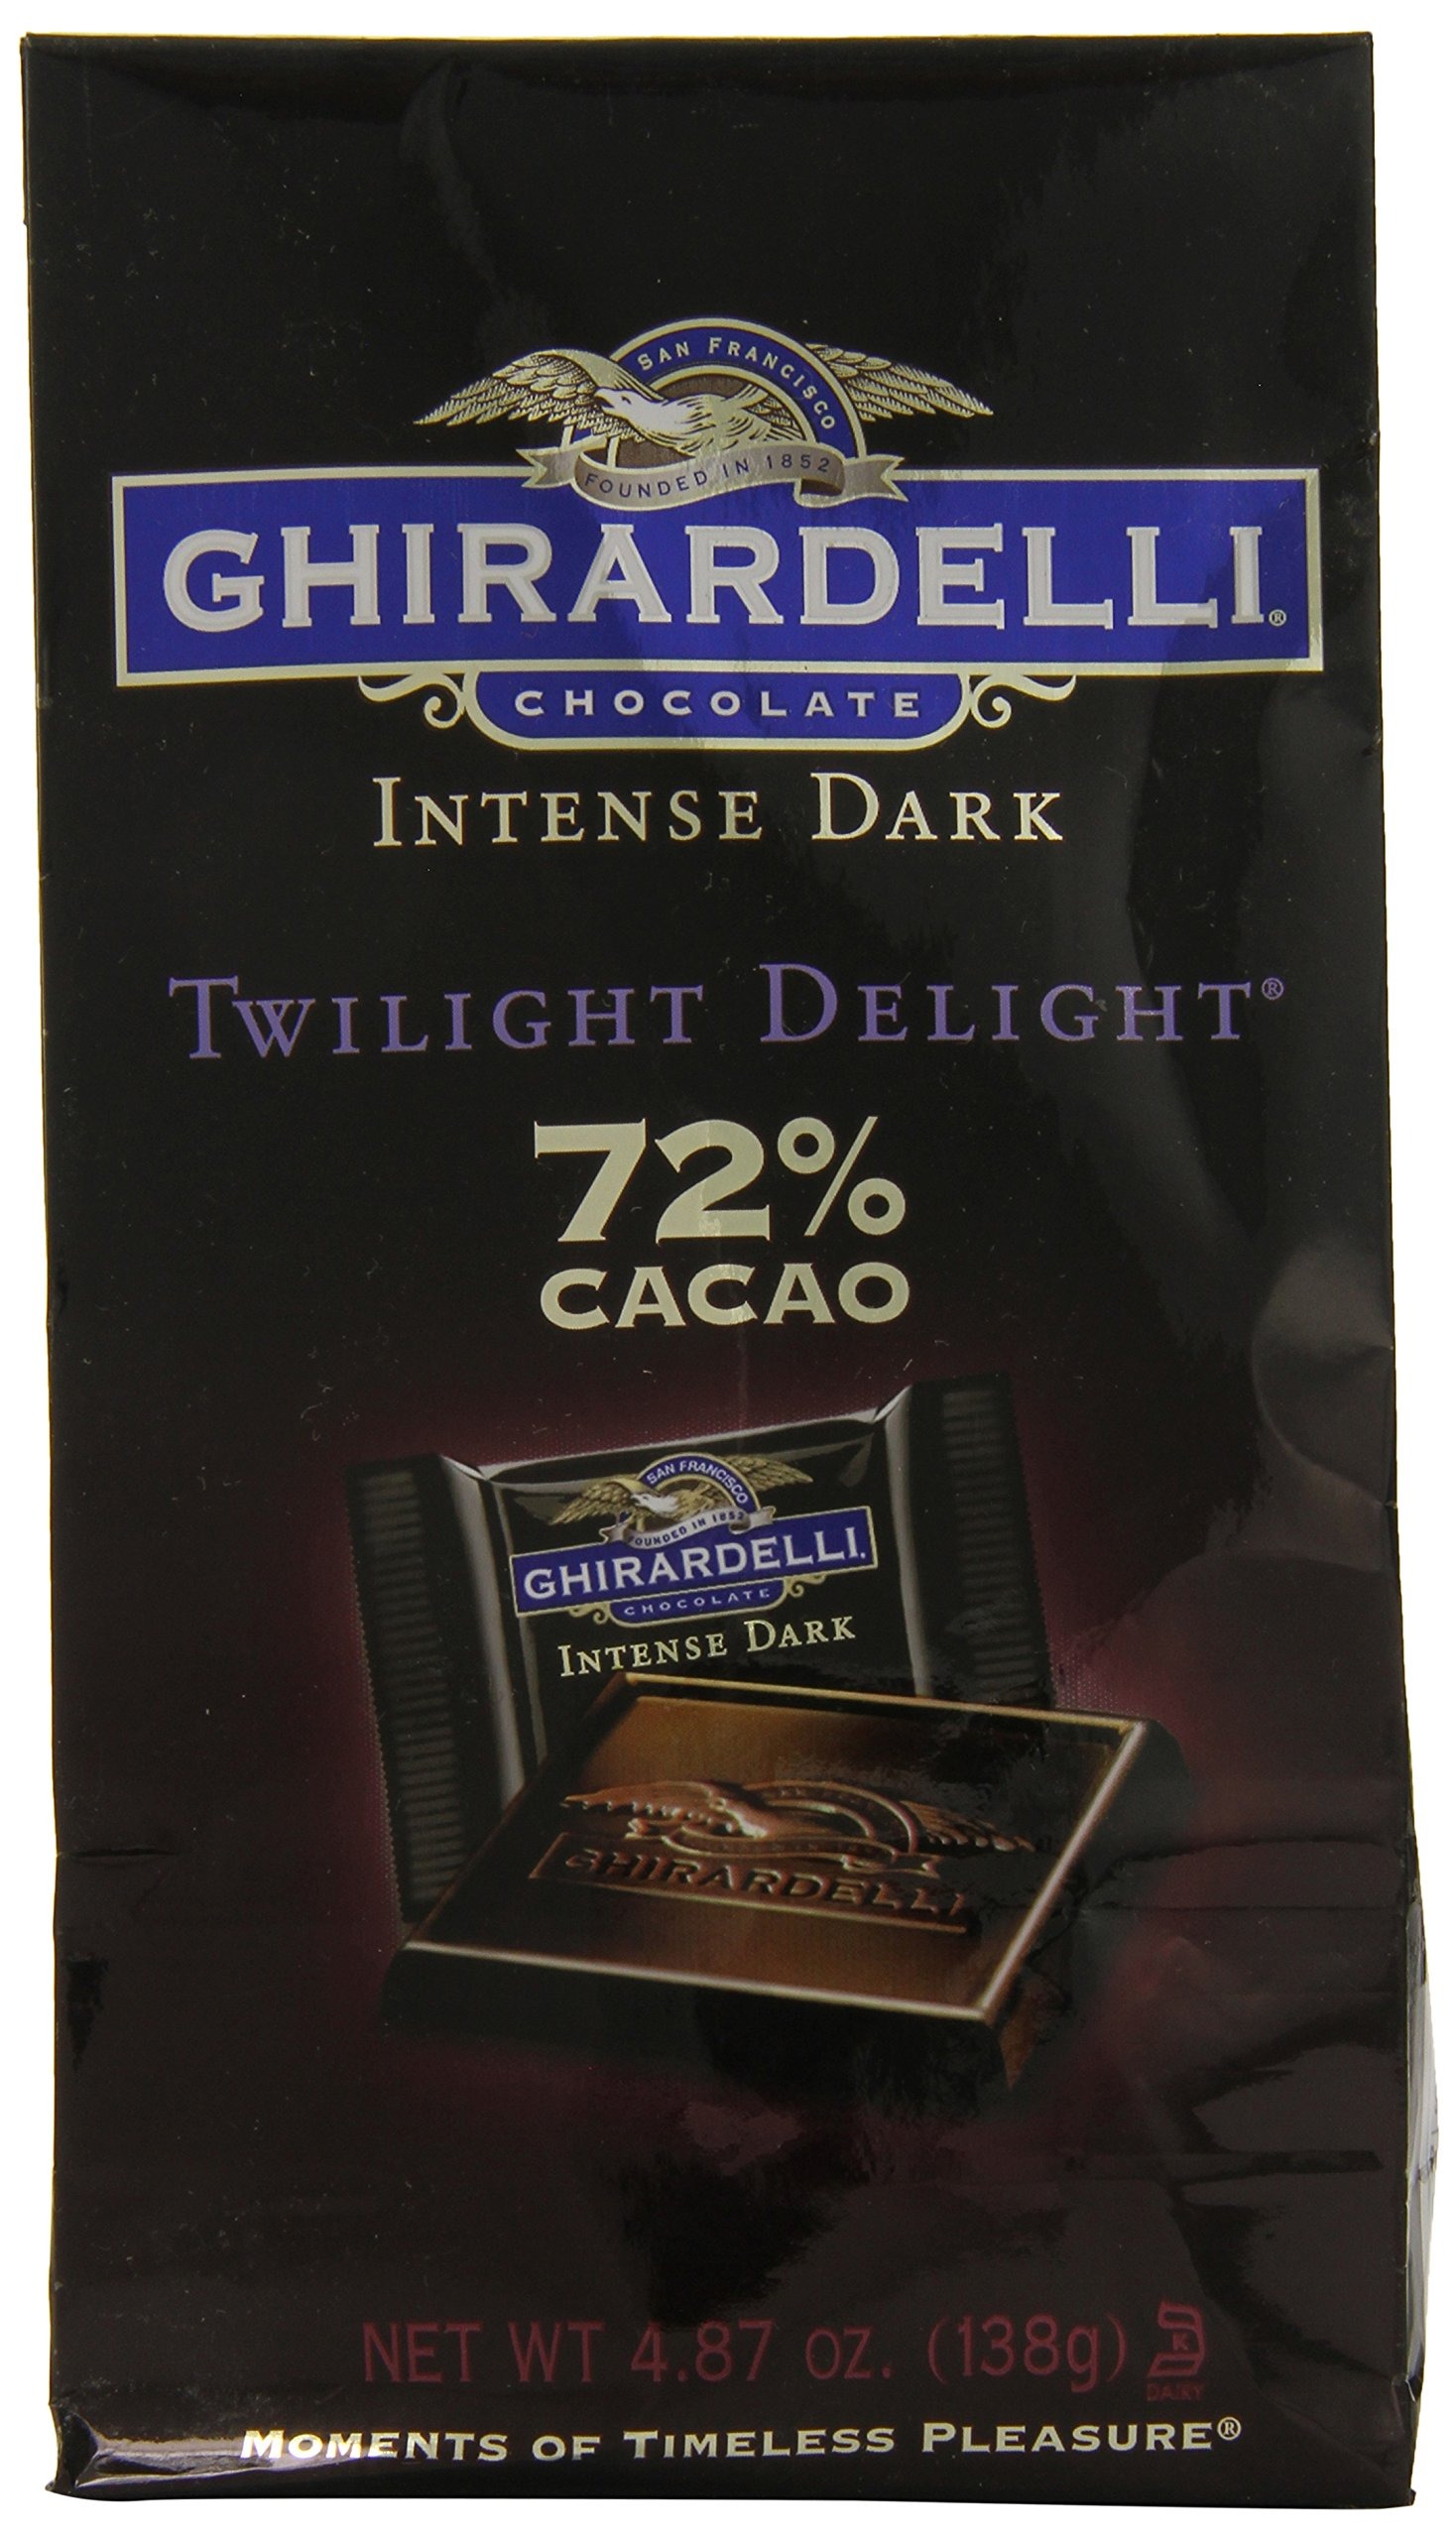
Item Name: Ghirardelli Intense Dark Twilight Delight Singles Stand Up Bag, 4.87 Ounce
Bullet Point 1: Famous Ghirardelli gourmet chocolate
Bullet Point 2: Premium chocolate
Bullet Point 3: Great chocolate gifts
Bullet Point 4: Holiday cheer from Ghirardelli
Value: 4.87
Unit: Ounce

Price: 5.96